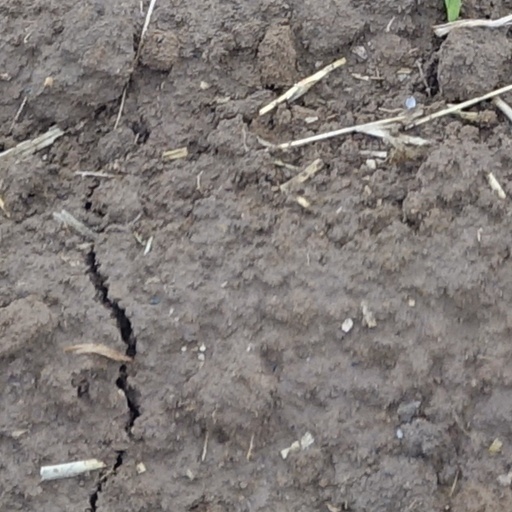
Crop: wheat